Galileo Galilei

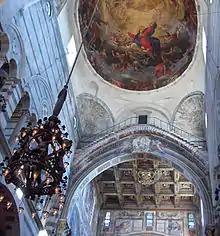
Dome of the Cathedral of Pisa with the "lamp of Galileo"

Galileo made a number of contributions to what is now known as engineering, as distinct from pure physics. Between 1595 and 1598, Galileo devised and improved a geometric and military compass suitable for use by gunners and surveyors. This expanded on earlier instruments designed by Niccolò Tartaglia and Guidobaldo del Monte. For gunners, it offered, in addition to a new and safer way of elevating cannons accurately, a way of quickly computing the charge of gunpowder for cannonballs of different sizes and materials. As a geometric instrument, it enabled the construction of any regular polygon, computation of the area of any polygon or circular sector, and a variety of other calculations. Under Galileo's direction, instrument maker Marc'Antonio Mazzoleni produced more than 100 of these compasses, which Galileo sold (along with an instruction manual he wrote) for 50 "lire" and offered a course of instruction in the use of the compasses for 120 "lire".